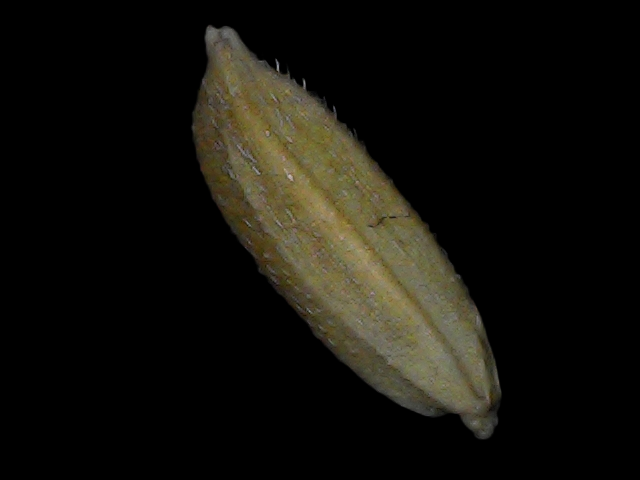
Rice variety: Bd93